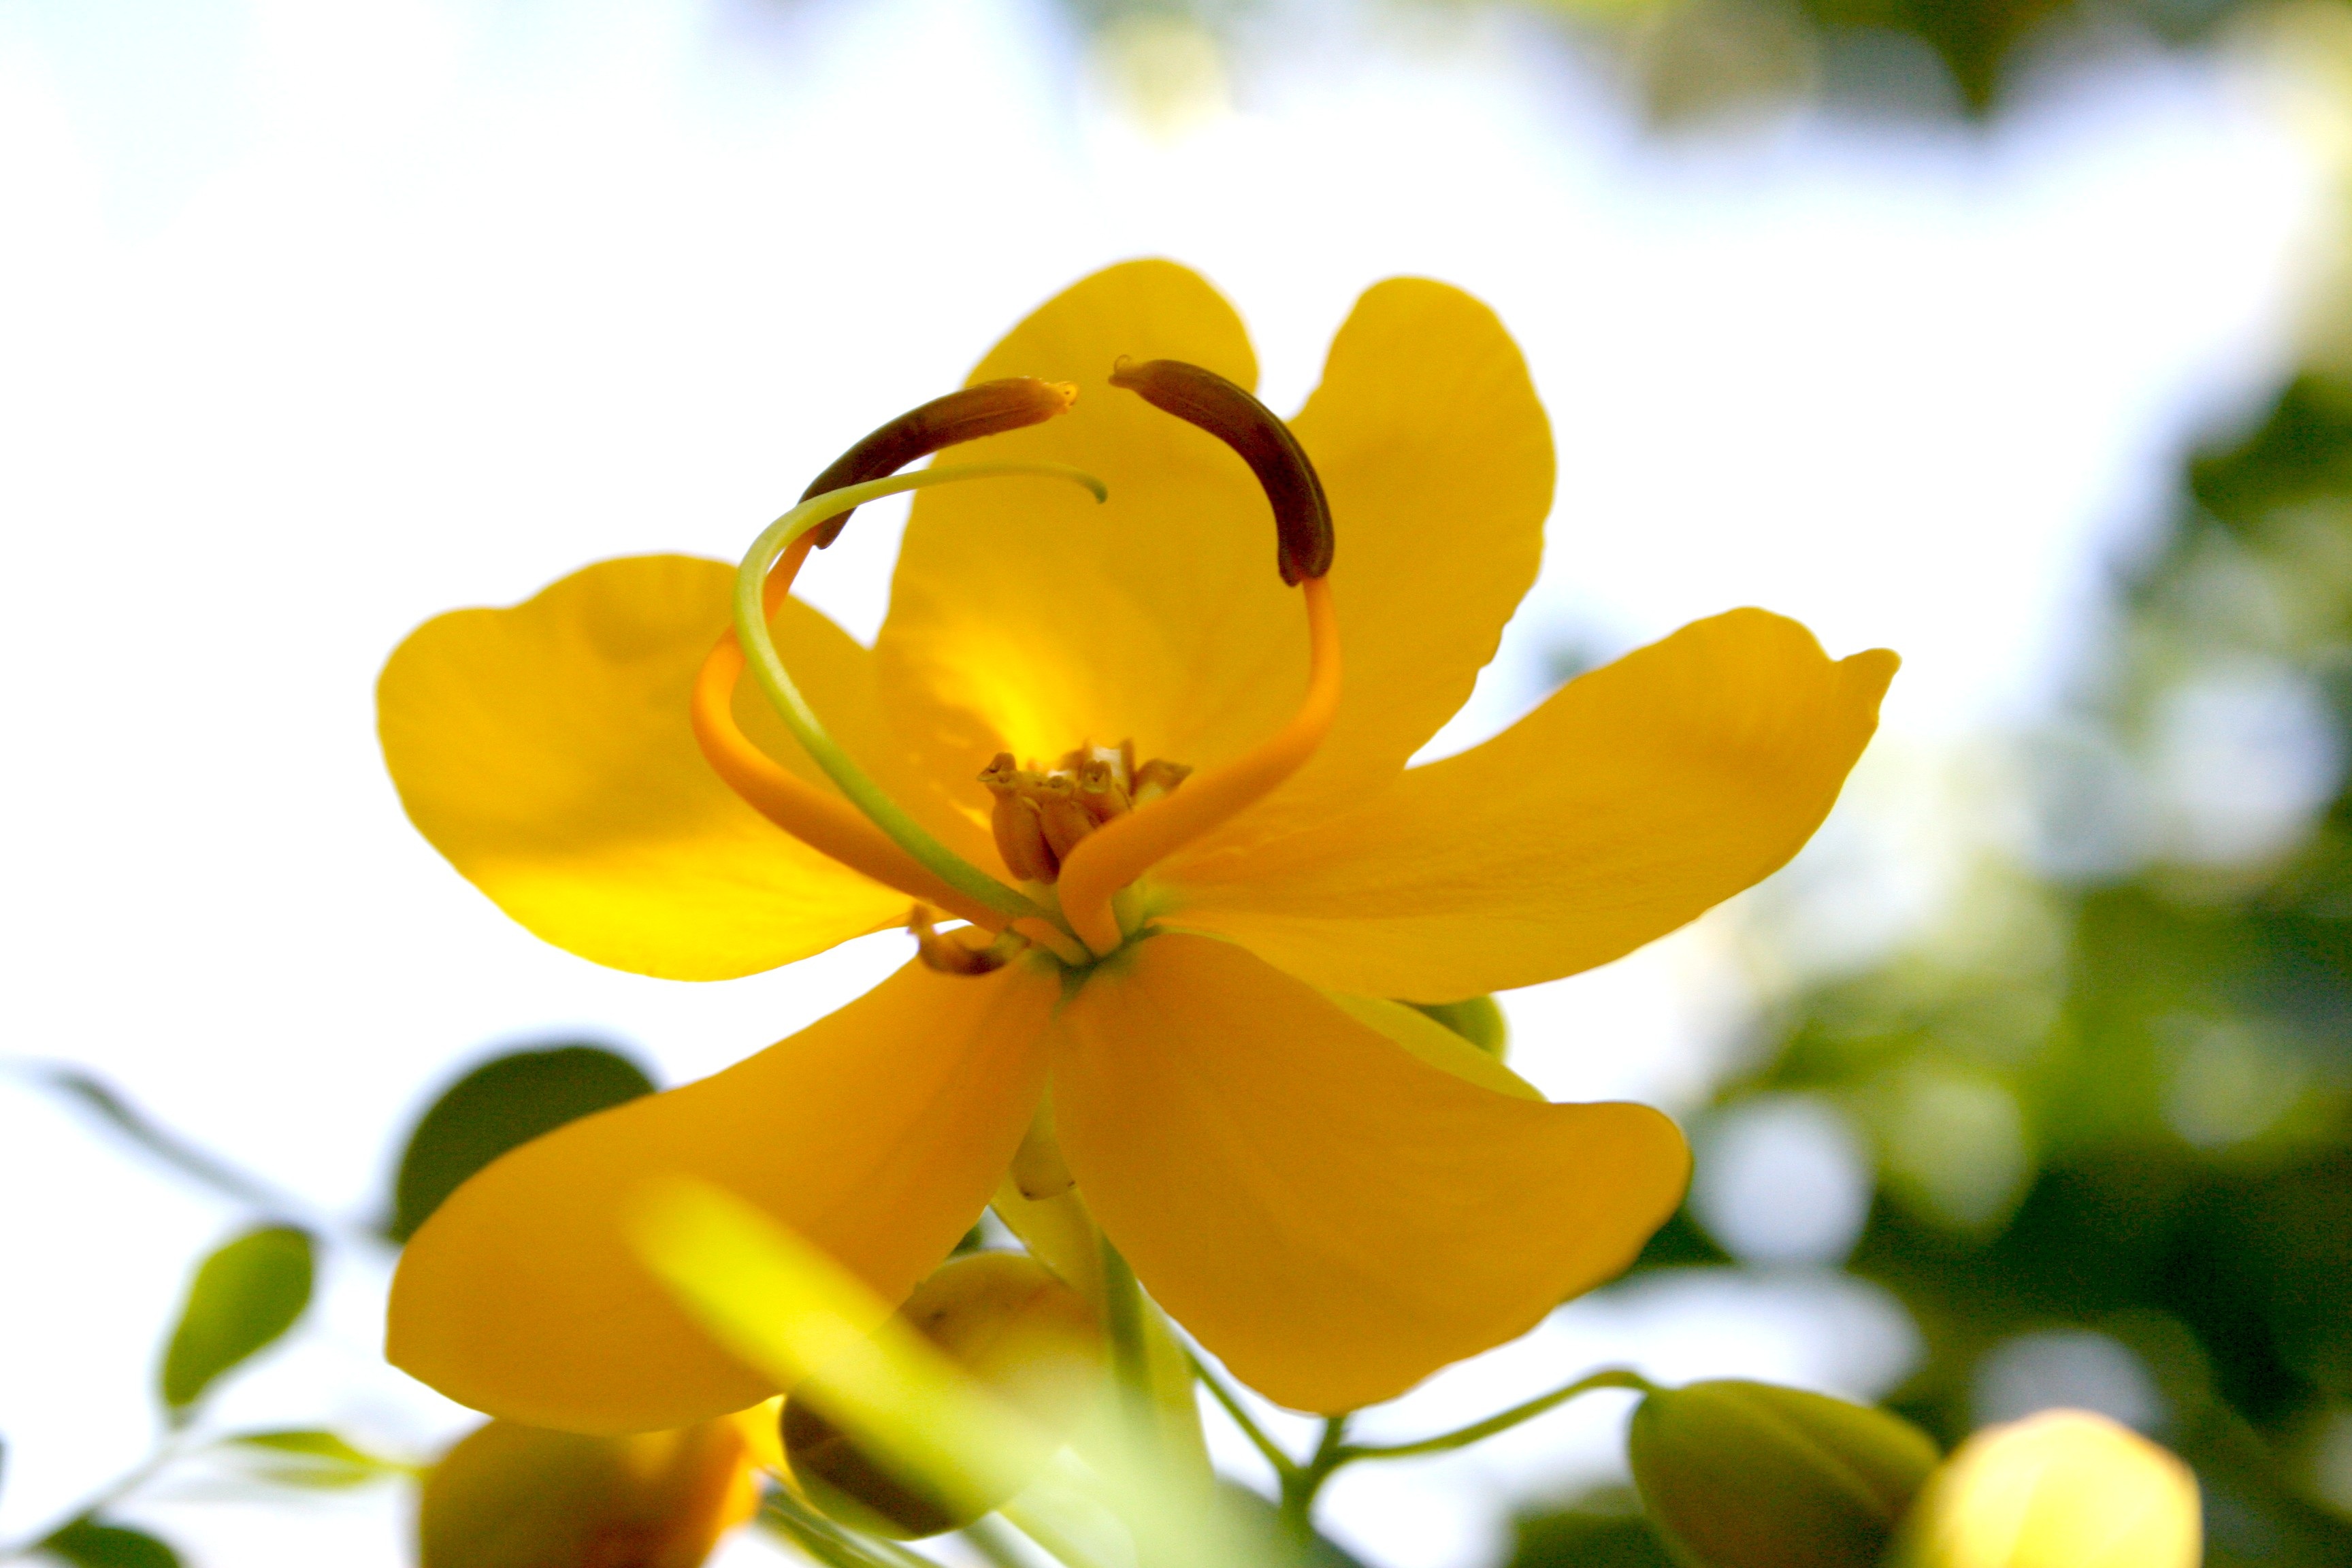
nature, branch, blossom, plant, sunlight, leaf, flower, petal, produce, botany, yellow, garden, flora, yellow flower, wildflower, macro photography, flowering plant, flower of the field, land plant